Mark Radcliffe (radio broadcaster)

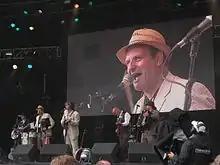
Radcliffe as DJ Mahone at the Cropredy music festival 2008

Radcliffe experienced brief commercial success with Shirehorses, a parody band (its name based on the short-lived band The Seahorses) spawned from his Mark and Lard antics. Earlier in his career, he had played in other bands, including the band Skrewdriver (briefly, before their reincarnation as a white power skinhead band, in which he played no part). Radcliffe has written about his part in this band in his book "Showbusiness". As of 2007, Radcliffe was a member of the more folk-orientated The Family Mahone which evolved into the group Mark Radcliffe & Foes. He also fronted the Dr. Feelgood tribute band Mark Radcliffe & the Big Figures and the pirate-themed band Galleon Blast. Radcliffe is also co-writer and performer in an avant-garde electronic duo UNE with Paul Langley and performs percussion and backing vocals with the band Fine Lines, who supported Kiefer Sutherland on his 2022 UK tour. Since 2023 Mark has also been performing in a duo with singer/songwriter David Boardman.Their debut album 'First Light' was released in February 2024.